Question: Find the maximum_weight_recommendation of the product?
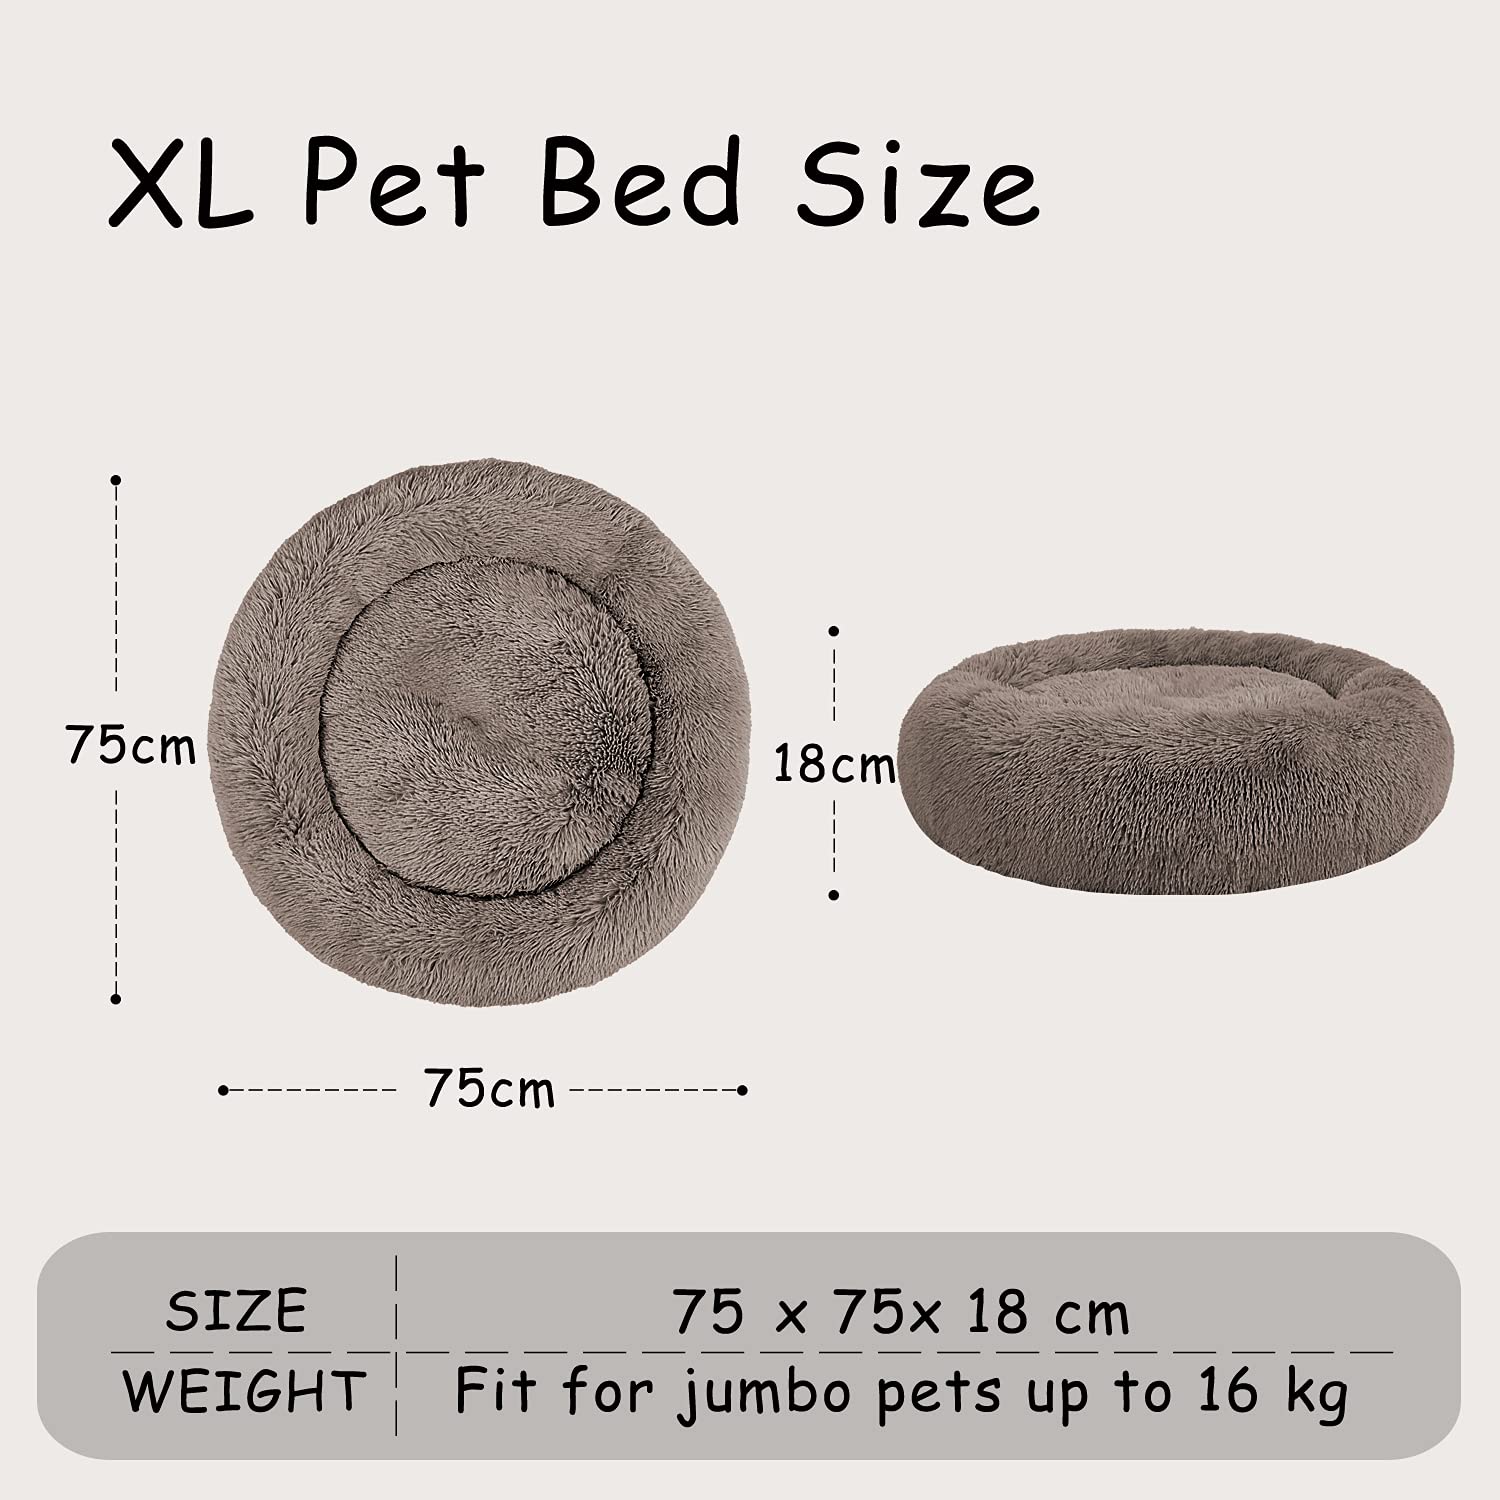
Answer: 16 kilogram